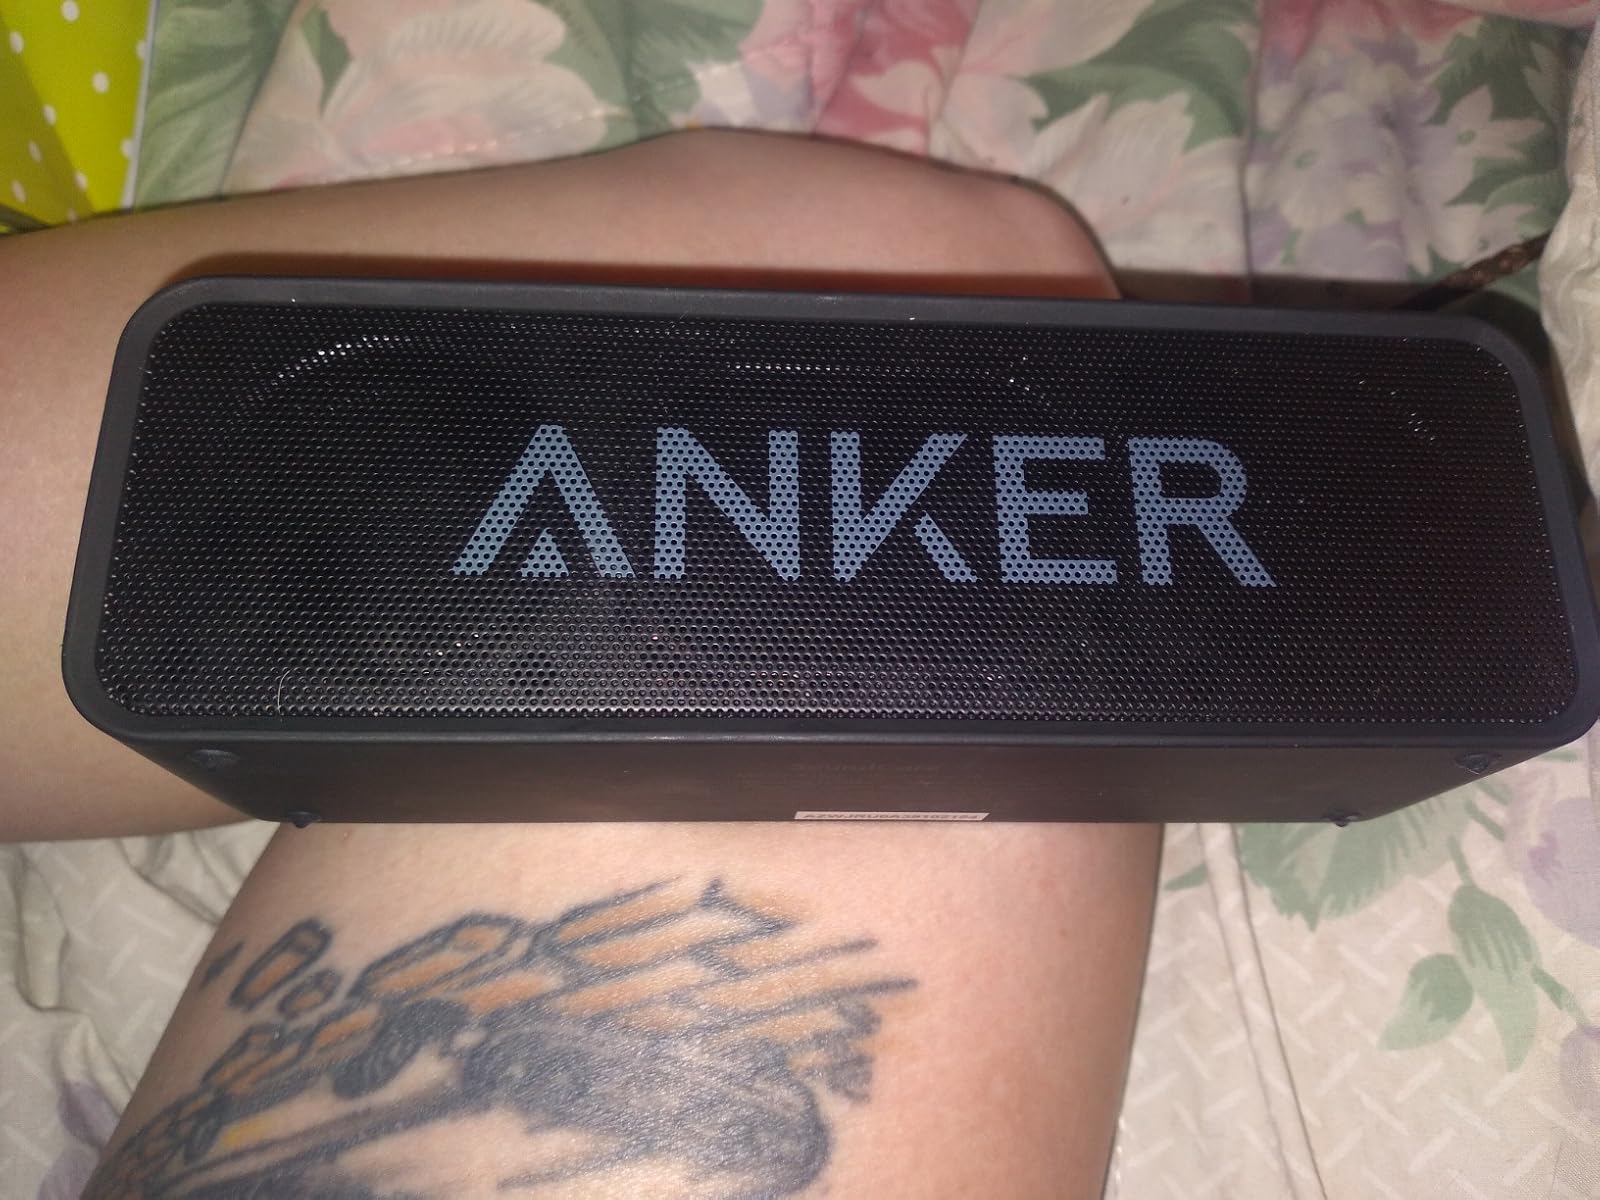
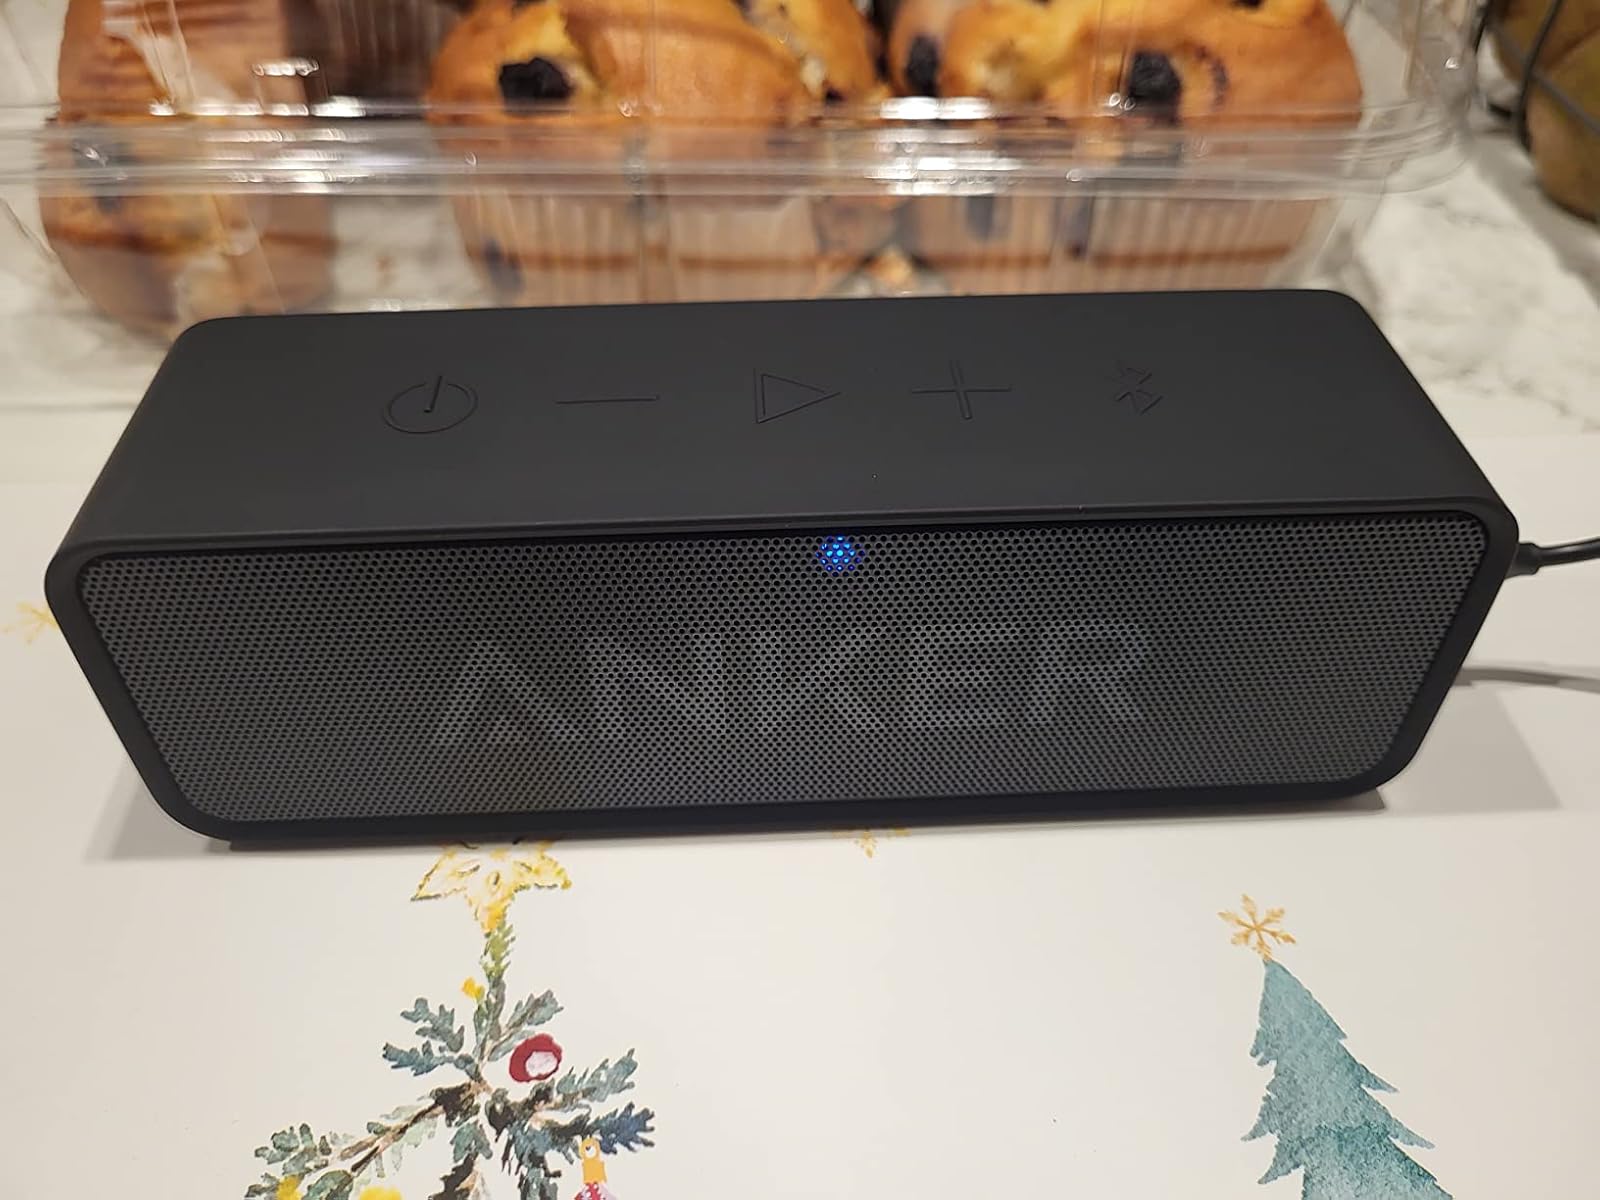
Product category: speaker
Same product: yes